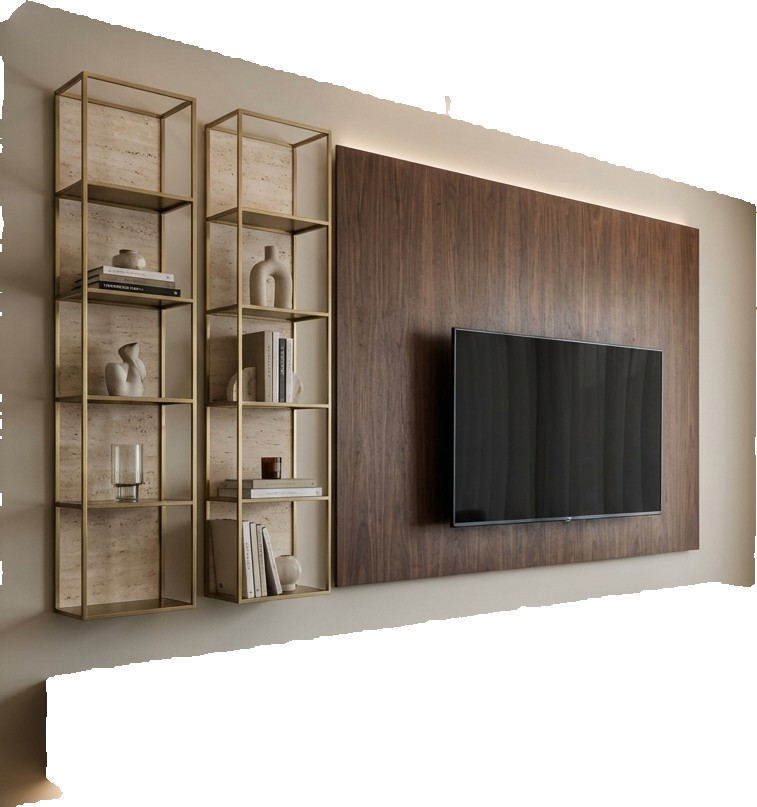
Surface category: wall